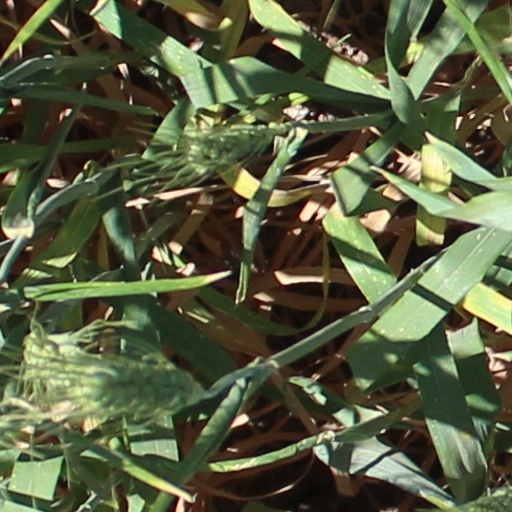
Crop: wheat